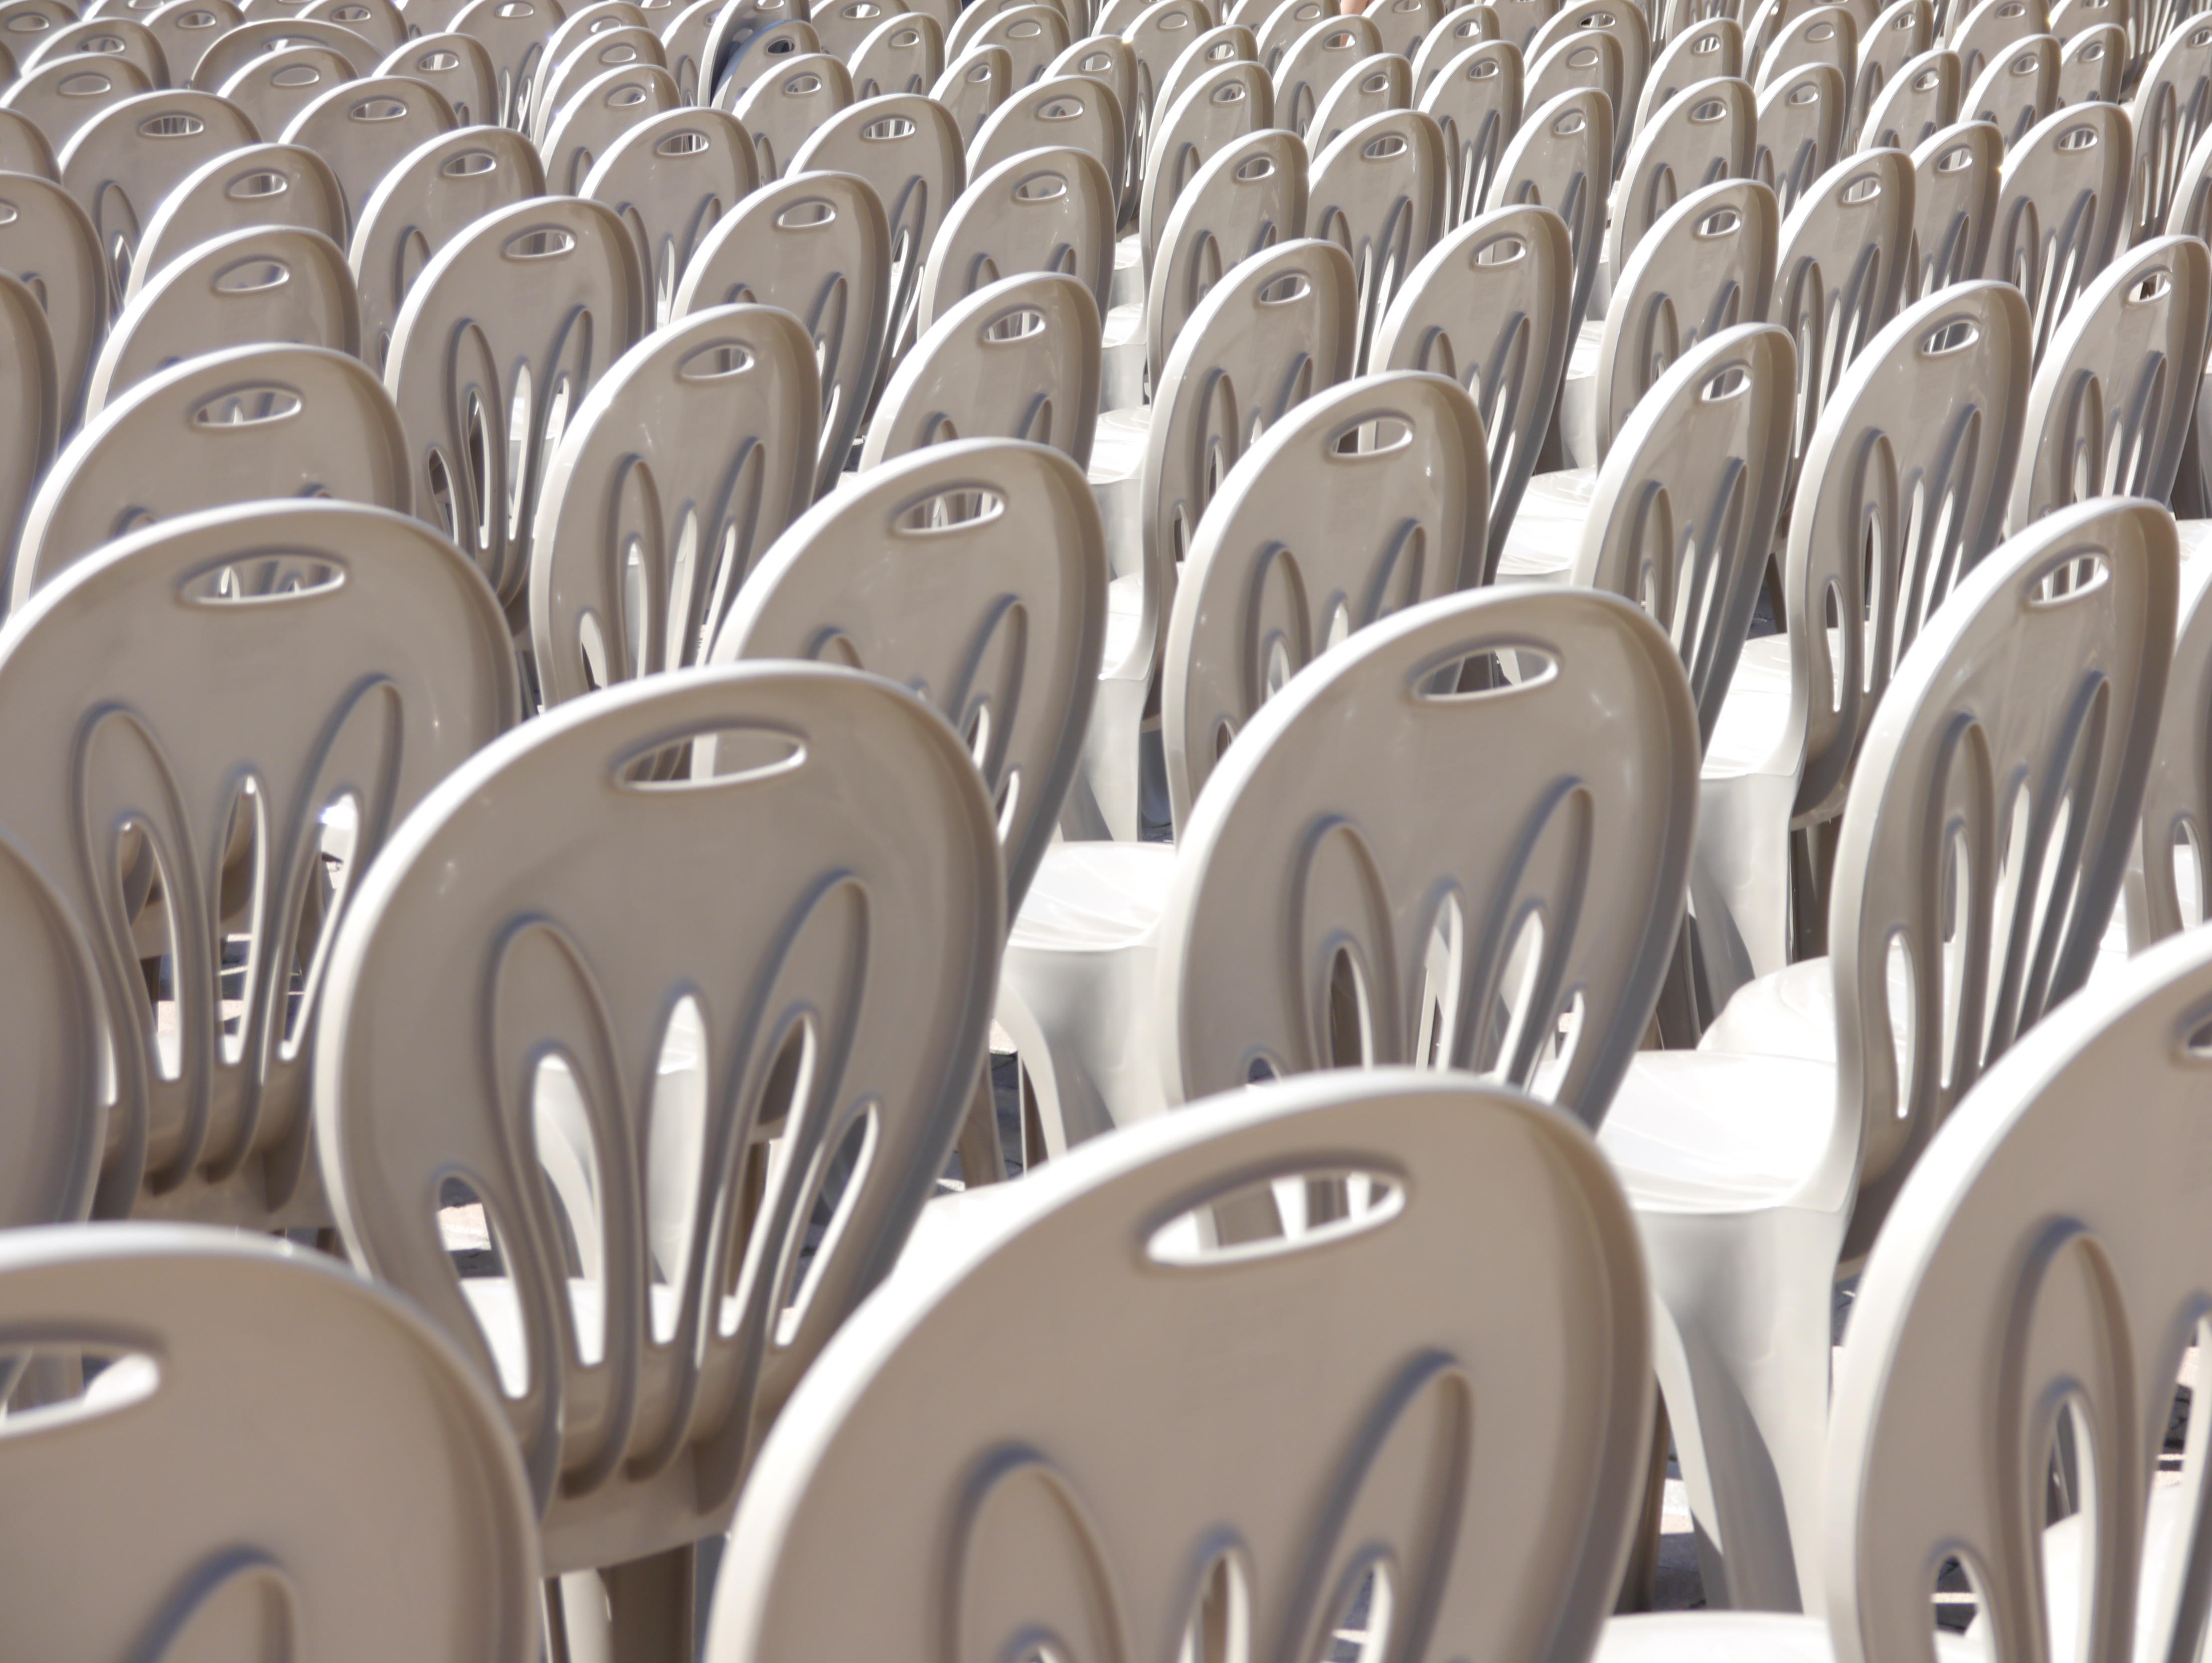
row, plastic, seating, seat, summer, waiting, italy, empty, furniture, modern, sit, product, font, chairs, event, plastic chairs